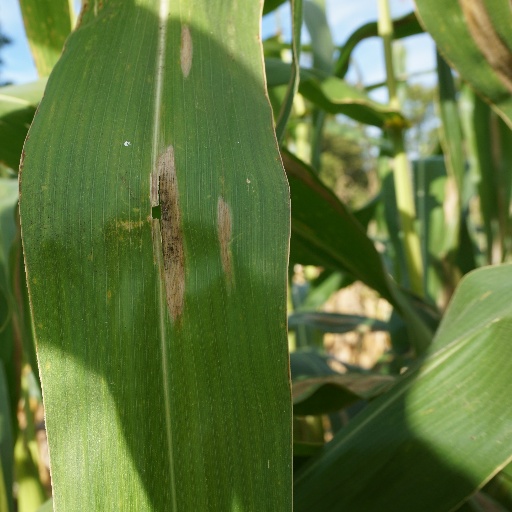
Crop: maize; corn